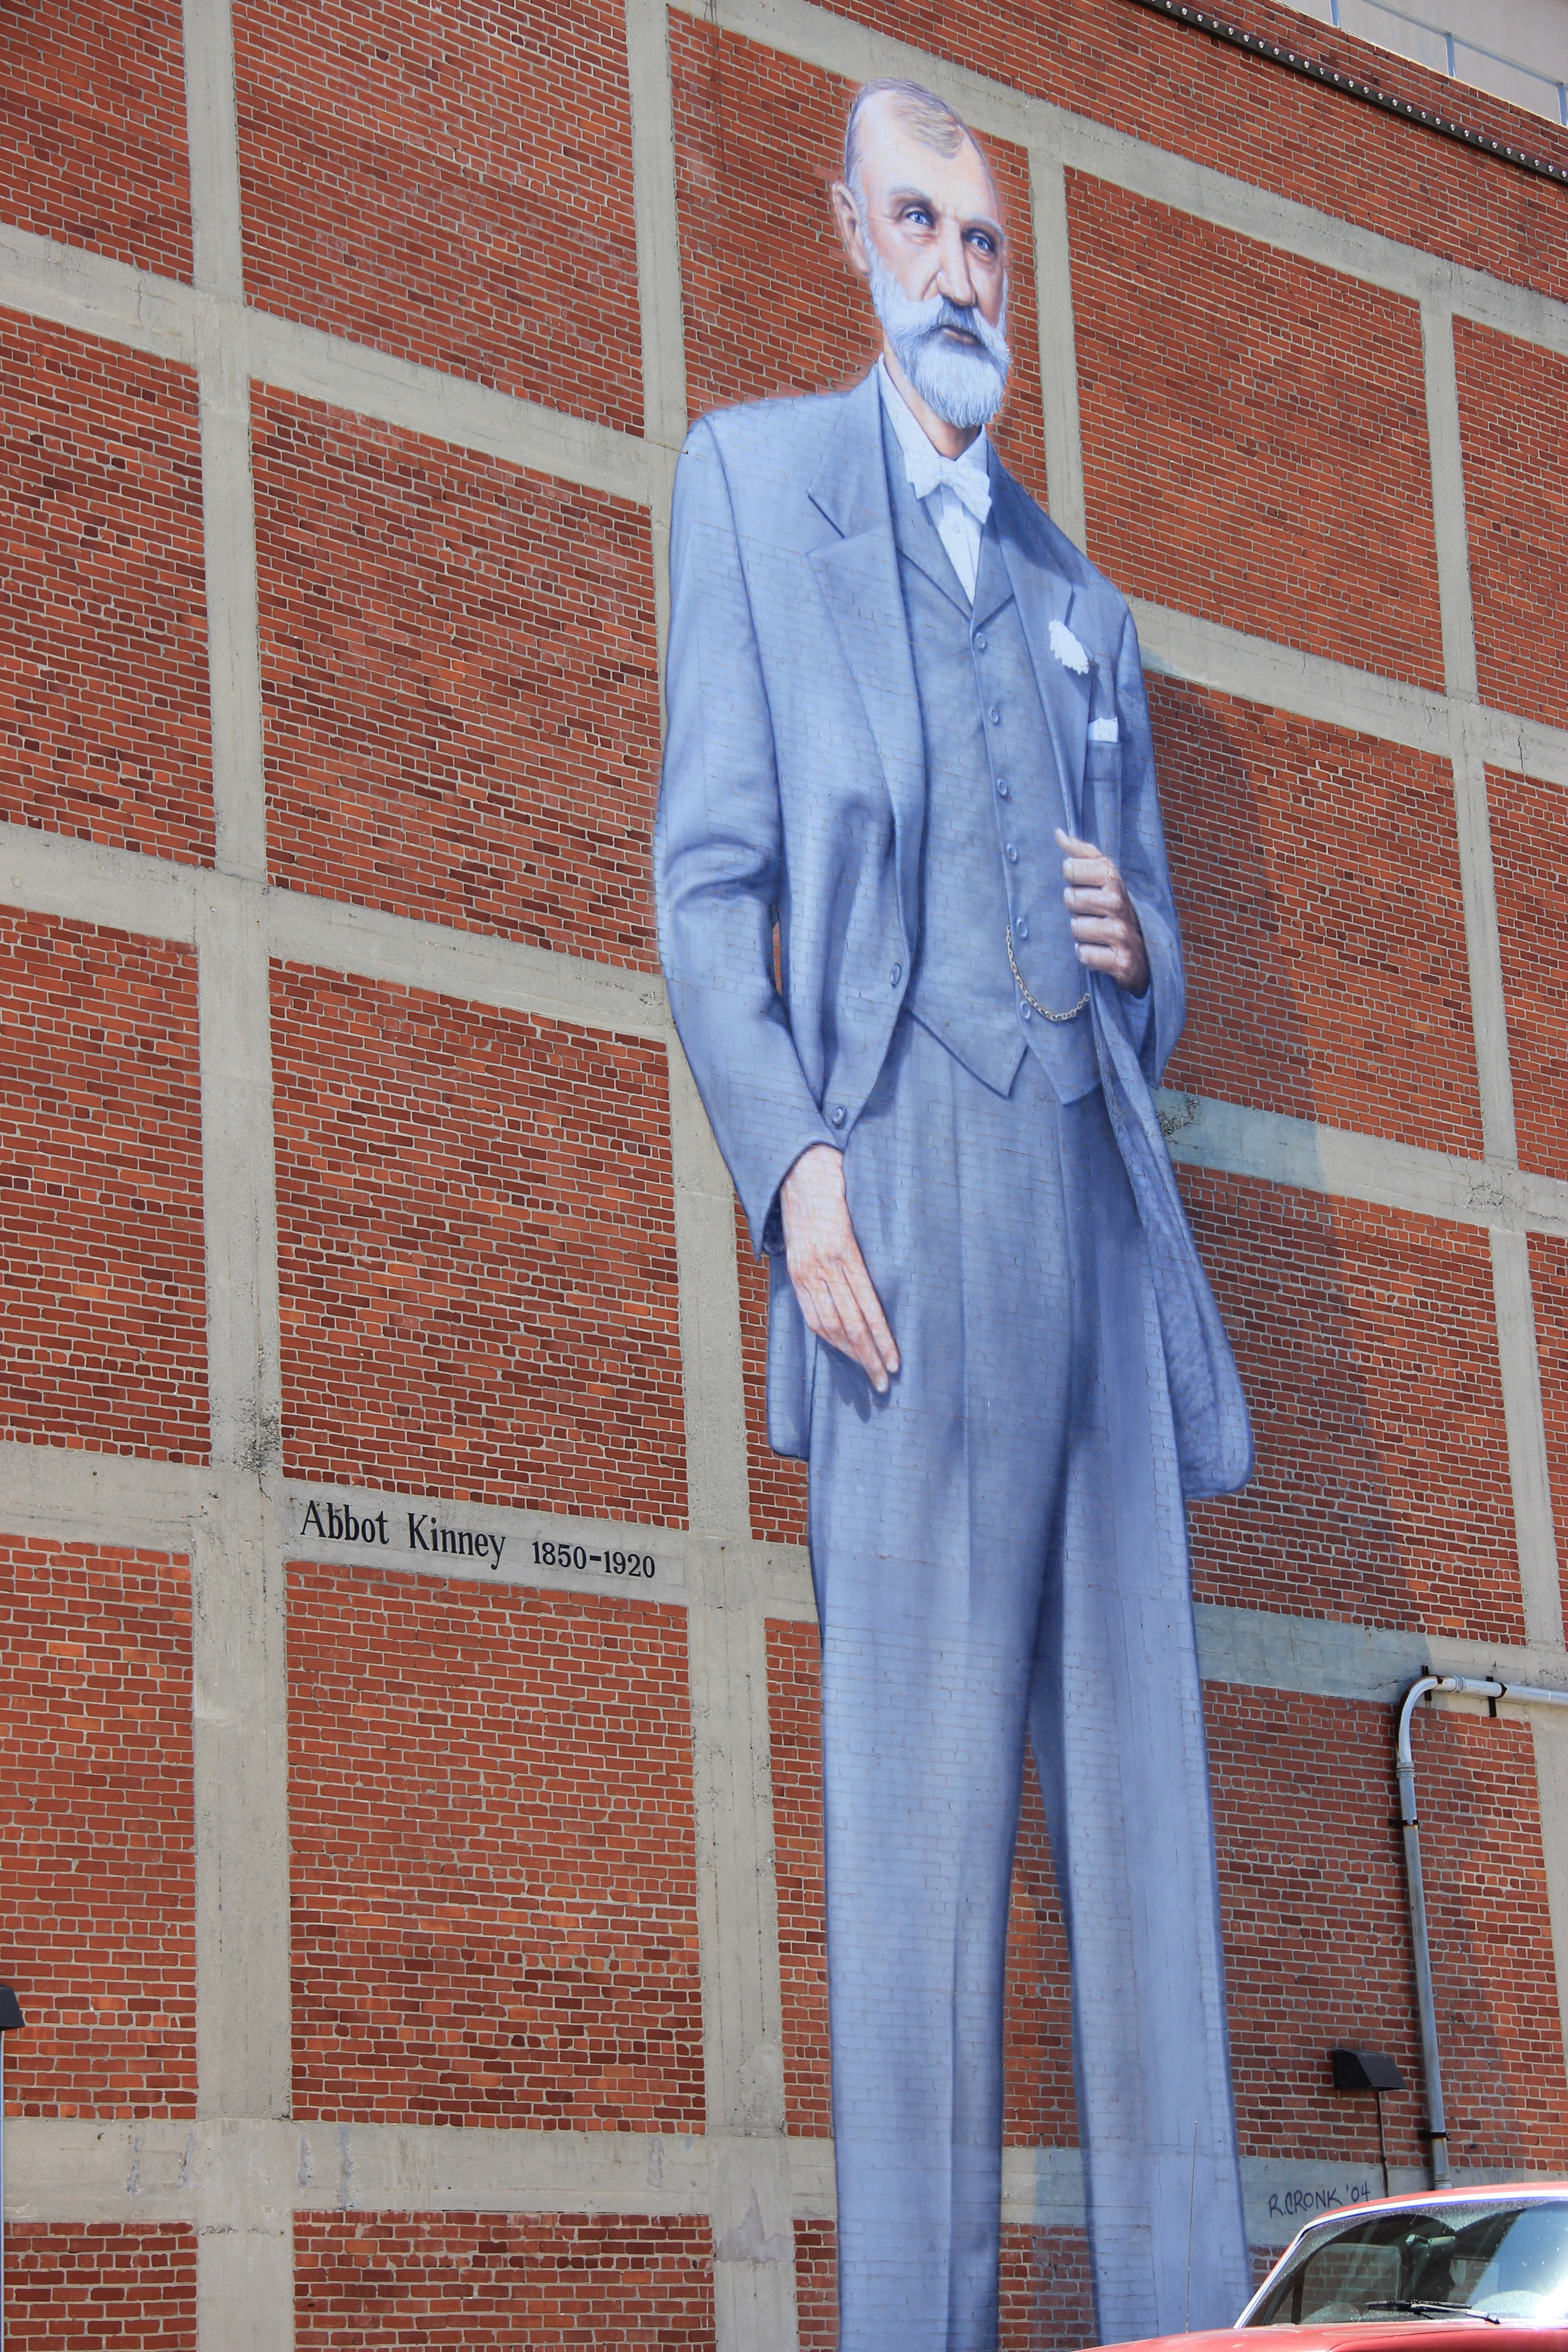
man, suit, wall, pattern, spring, fashion, blue, clothing, graffiti, season, denim, painting, overall, textile, gentleman, formal wear